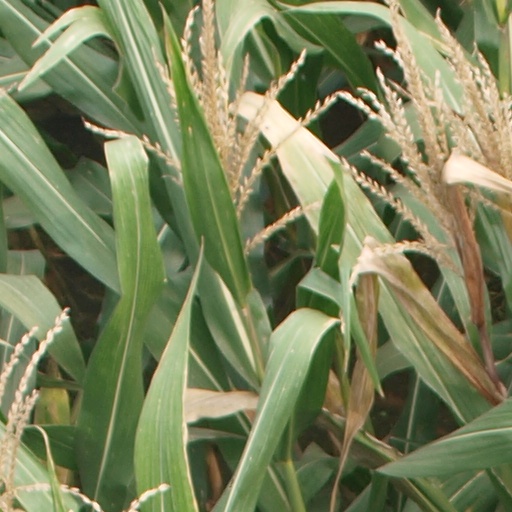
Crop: maize; corn